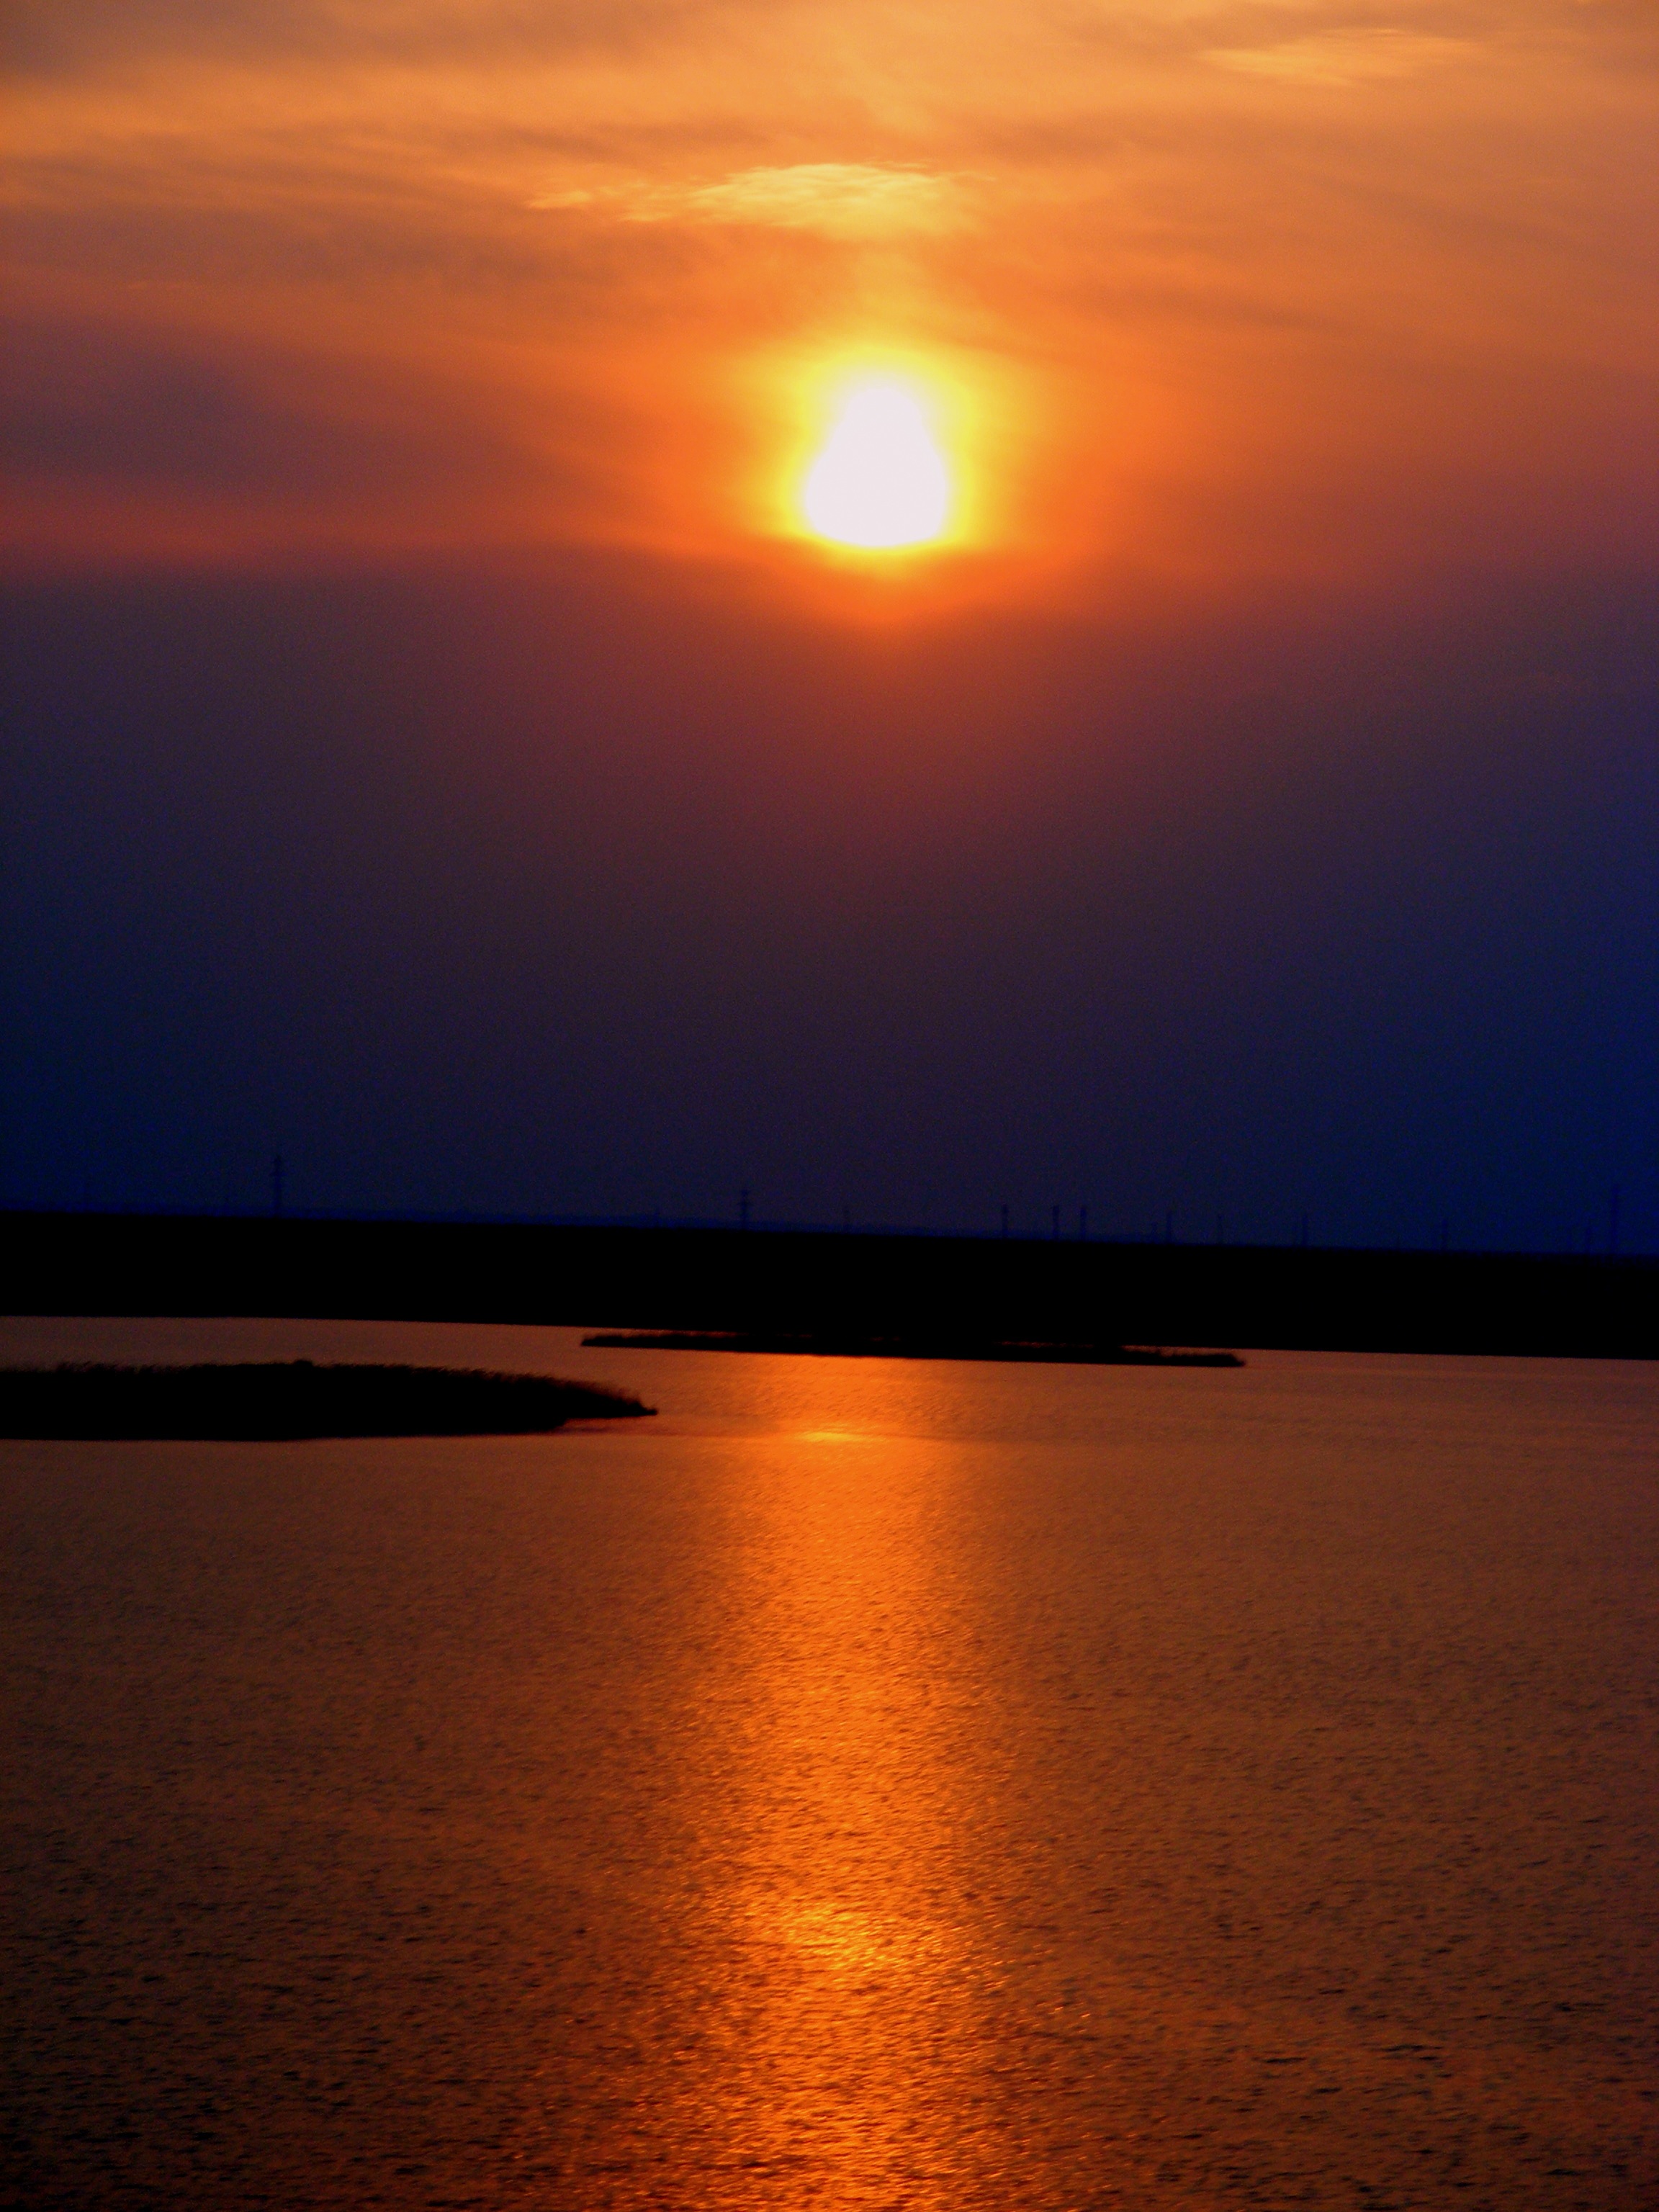
sea, coast, ocean, horizon, cloud, sky, sun, sunrise, sunset, sunlight, morning, lake, dawn, atmosphere, dusk, evening, reflection, red, beauty, afterglow, orange sky, red sky at morning